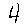
Label: 4